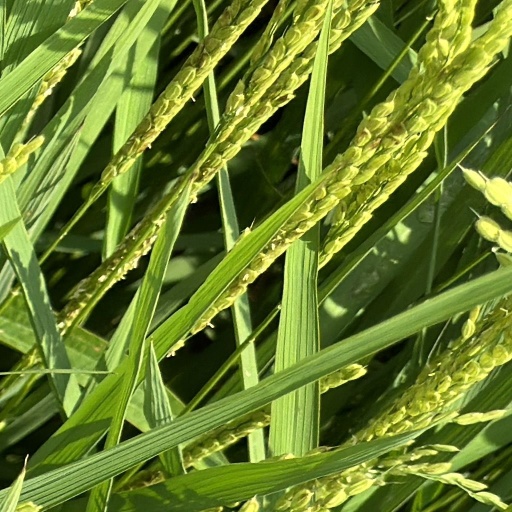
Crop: rice